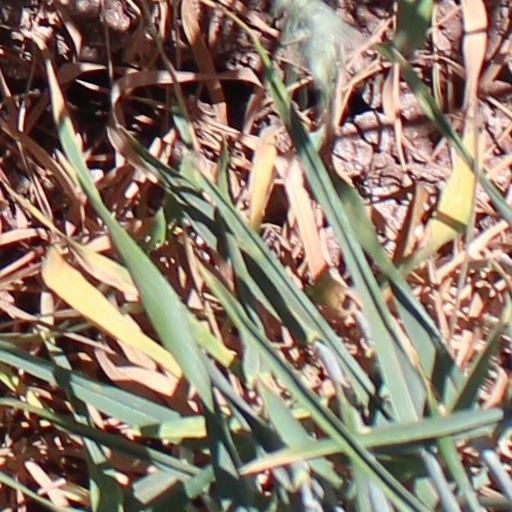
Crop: wheat